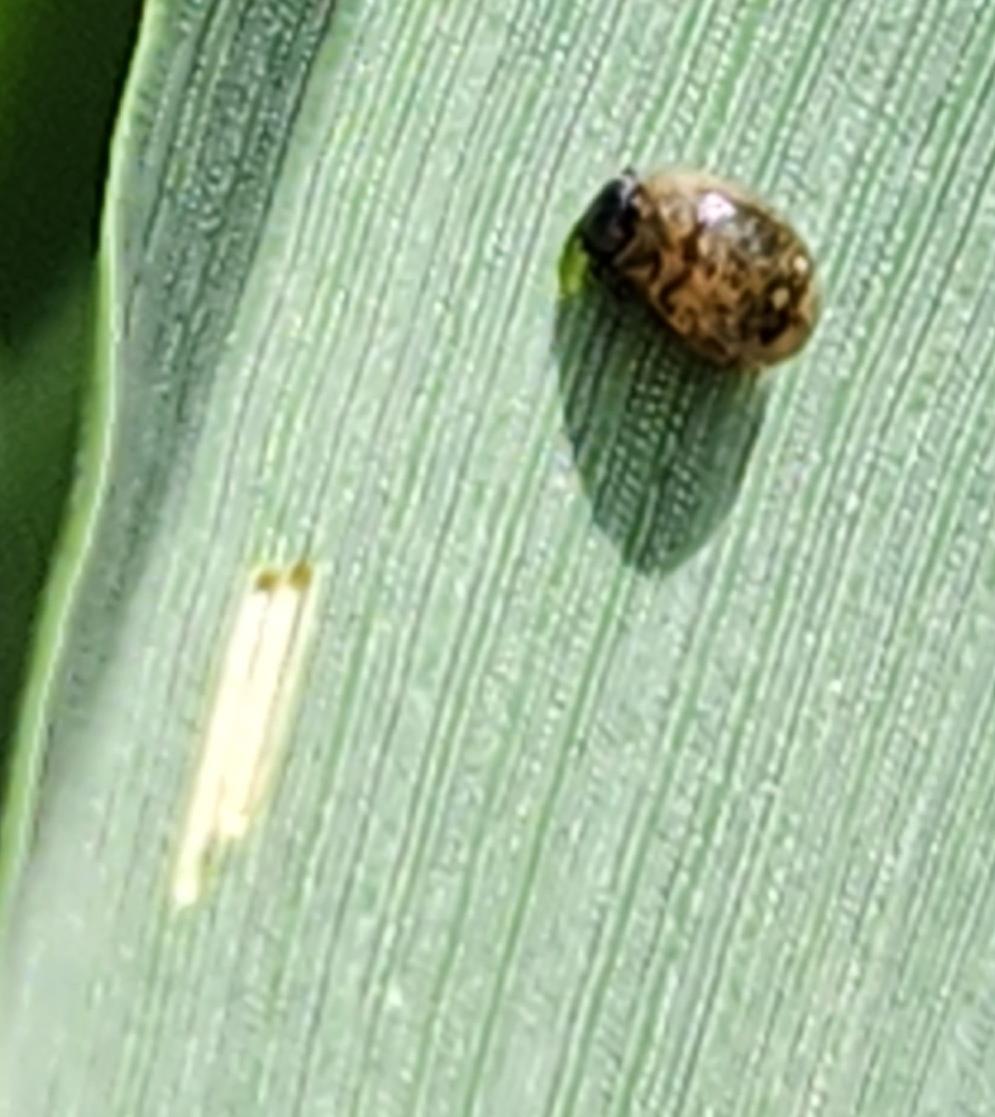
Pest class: cereal_leaf_beetle